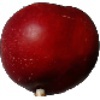
Label: Nectarine 1